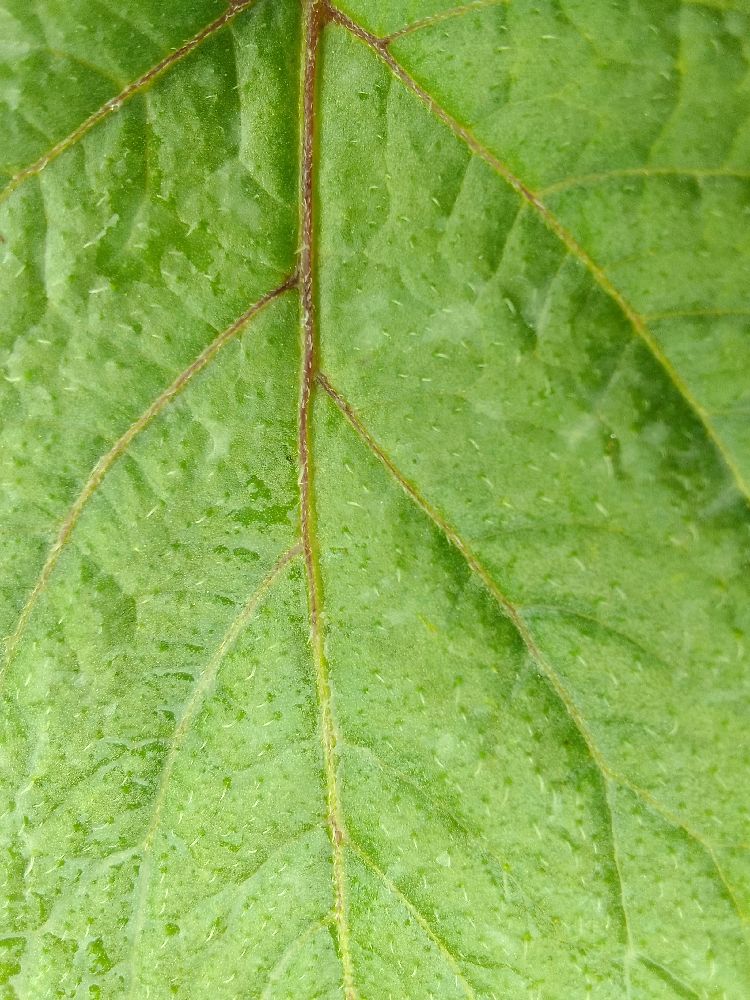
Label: Healthy